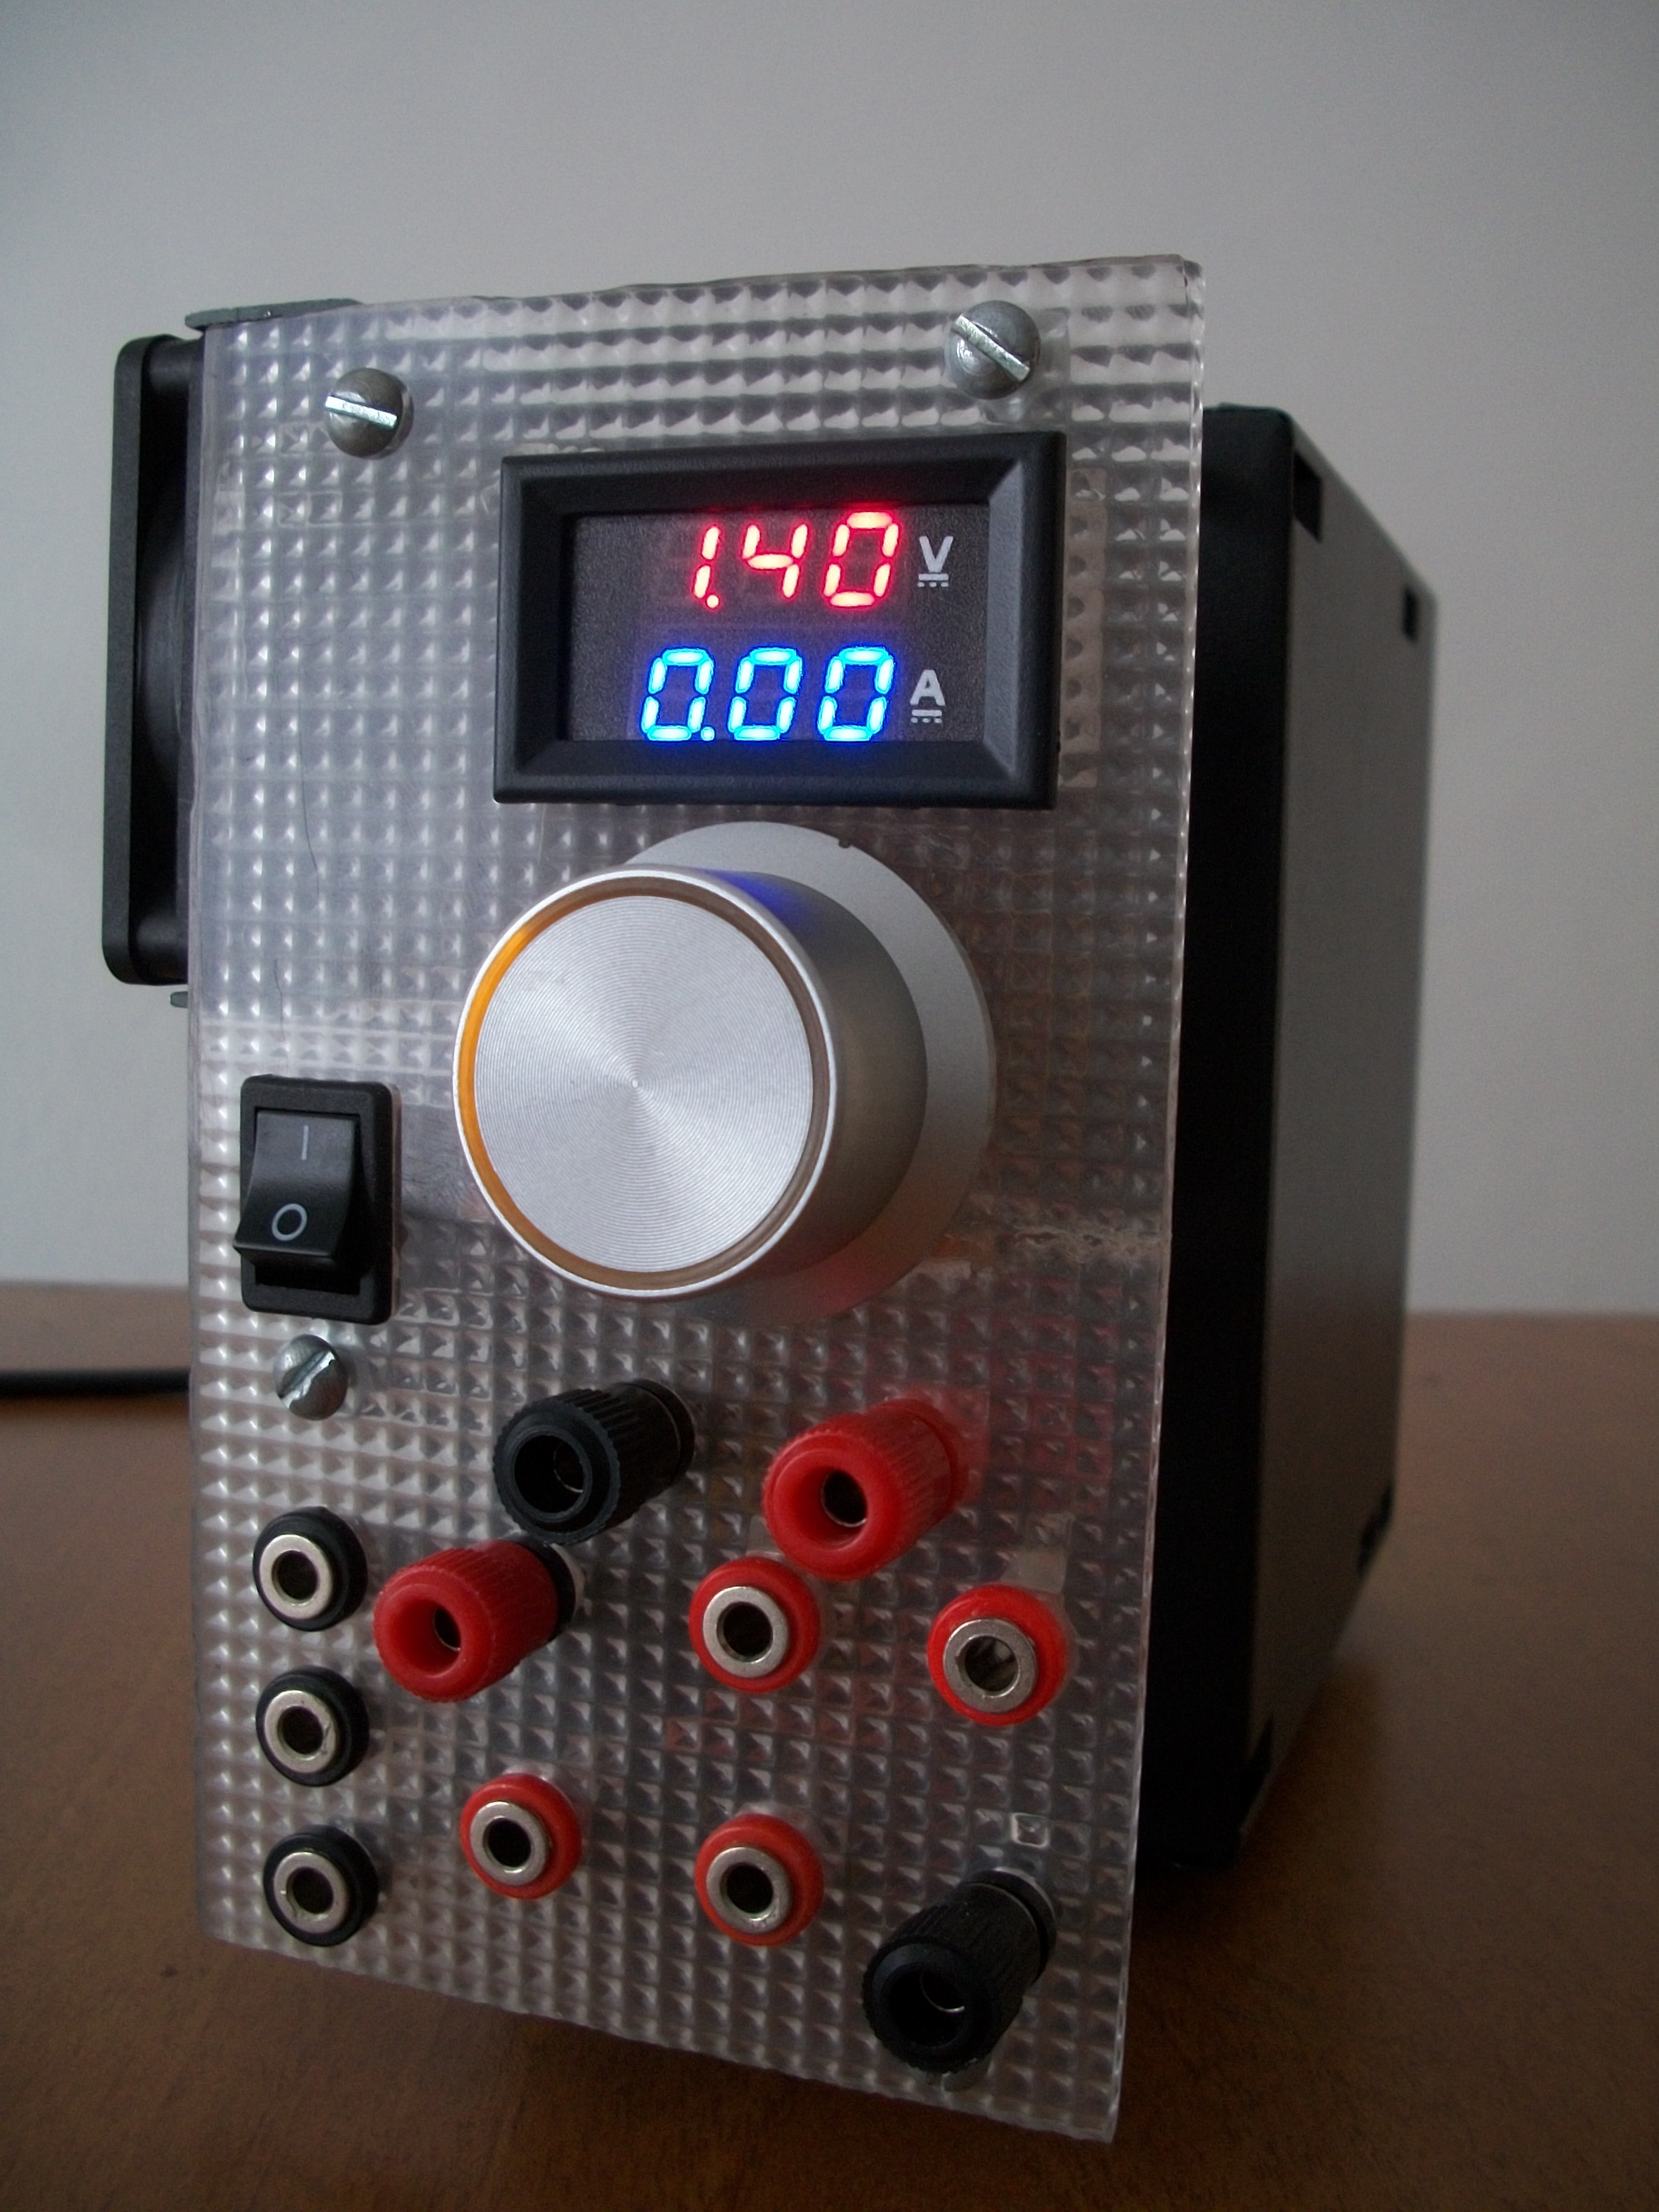
technology, radio, product, electronics, multimedia, lab, audio equipment, metrology, tests, electronic device, communication device